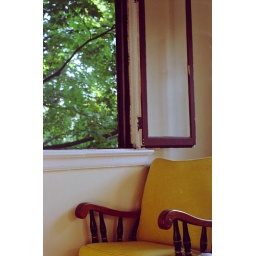
clintonville apt - yellow chair by window summer 08